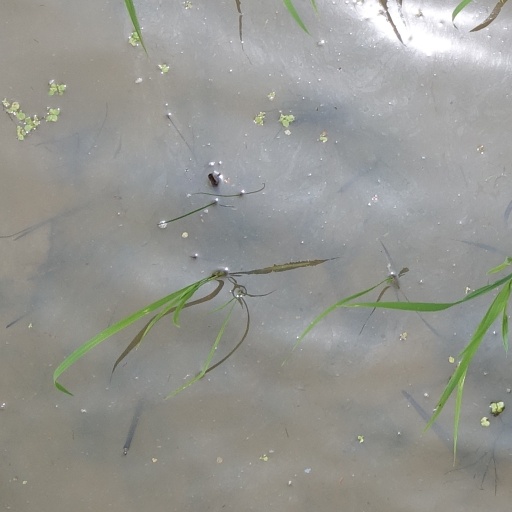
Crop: rice